Queremos Galego

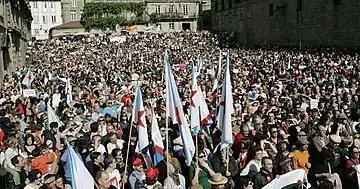
Demonstration de Queremos Galego! in Santiago de Compostela.

Queremos Galego or Plataforma Queremos Galego! (English: "We want Galician!") is a citizen platform and social movement, consisting of 600 entities from different areas and by people individually, that was born in 2009 to articulate a collective response in defense of the Galician language, its public use, and the linguistic rights of the Galician-speaking population. The main actions of the platform are demonstrations and public acts. The current main goal of Queremos Galego is to fight against the linguistic policy of the People's Party of Galicia.